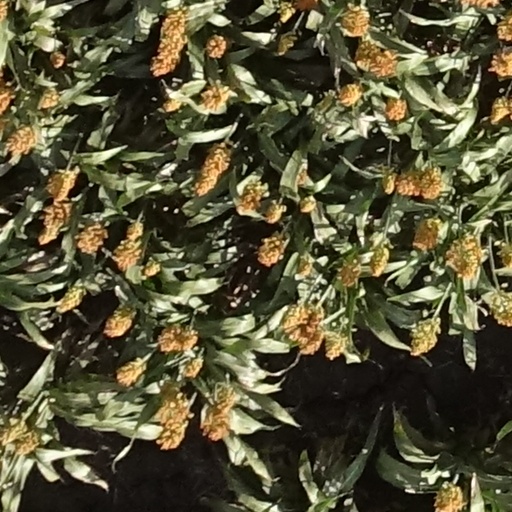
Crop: sorghum